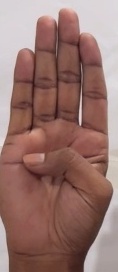
ASL sign: B